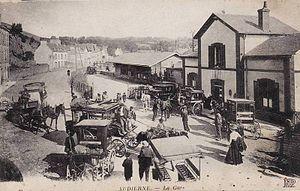
La gare d'Audierne (chemins de fer départementaux du Finistère)
Les chemins de fer départementaux du Finistère forment un ancien réseau ferroviaire départemental à voie métrique. Composé